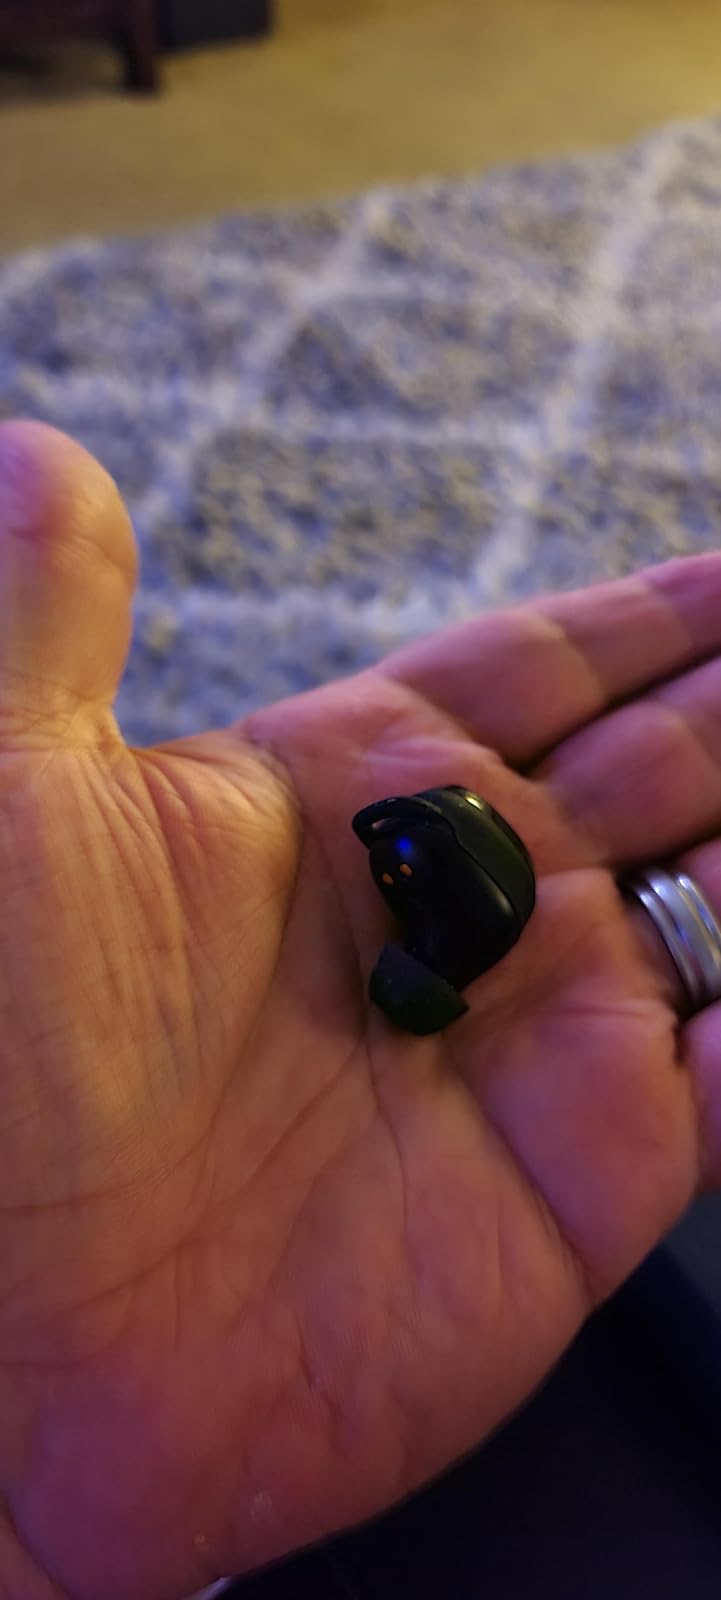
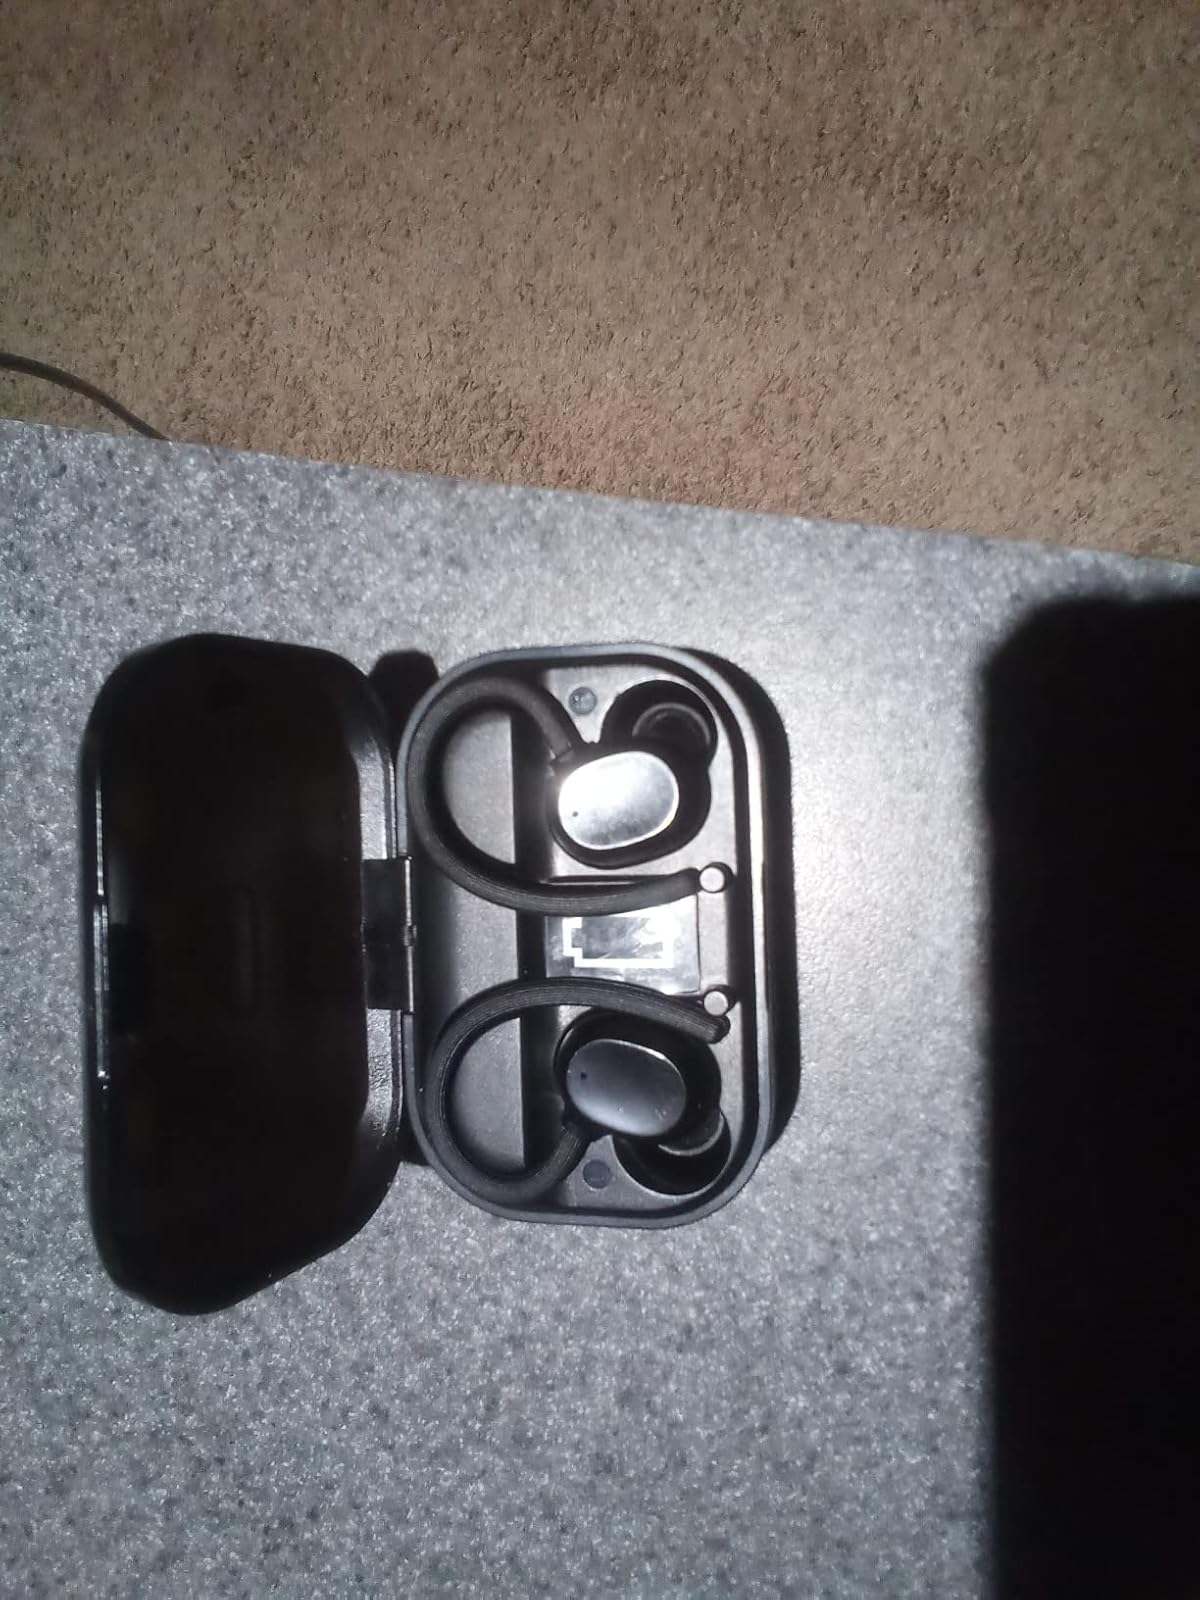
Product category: earbuds
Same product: no